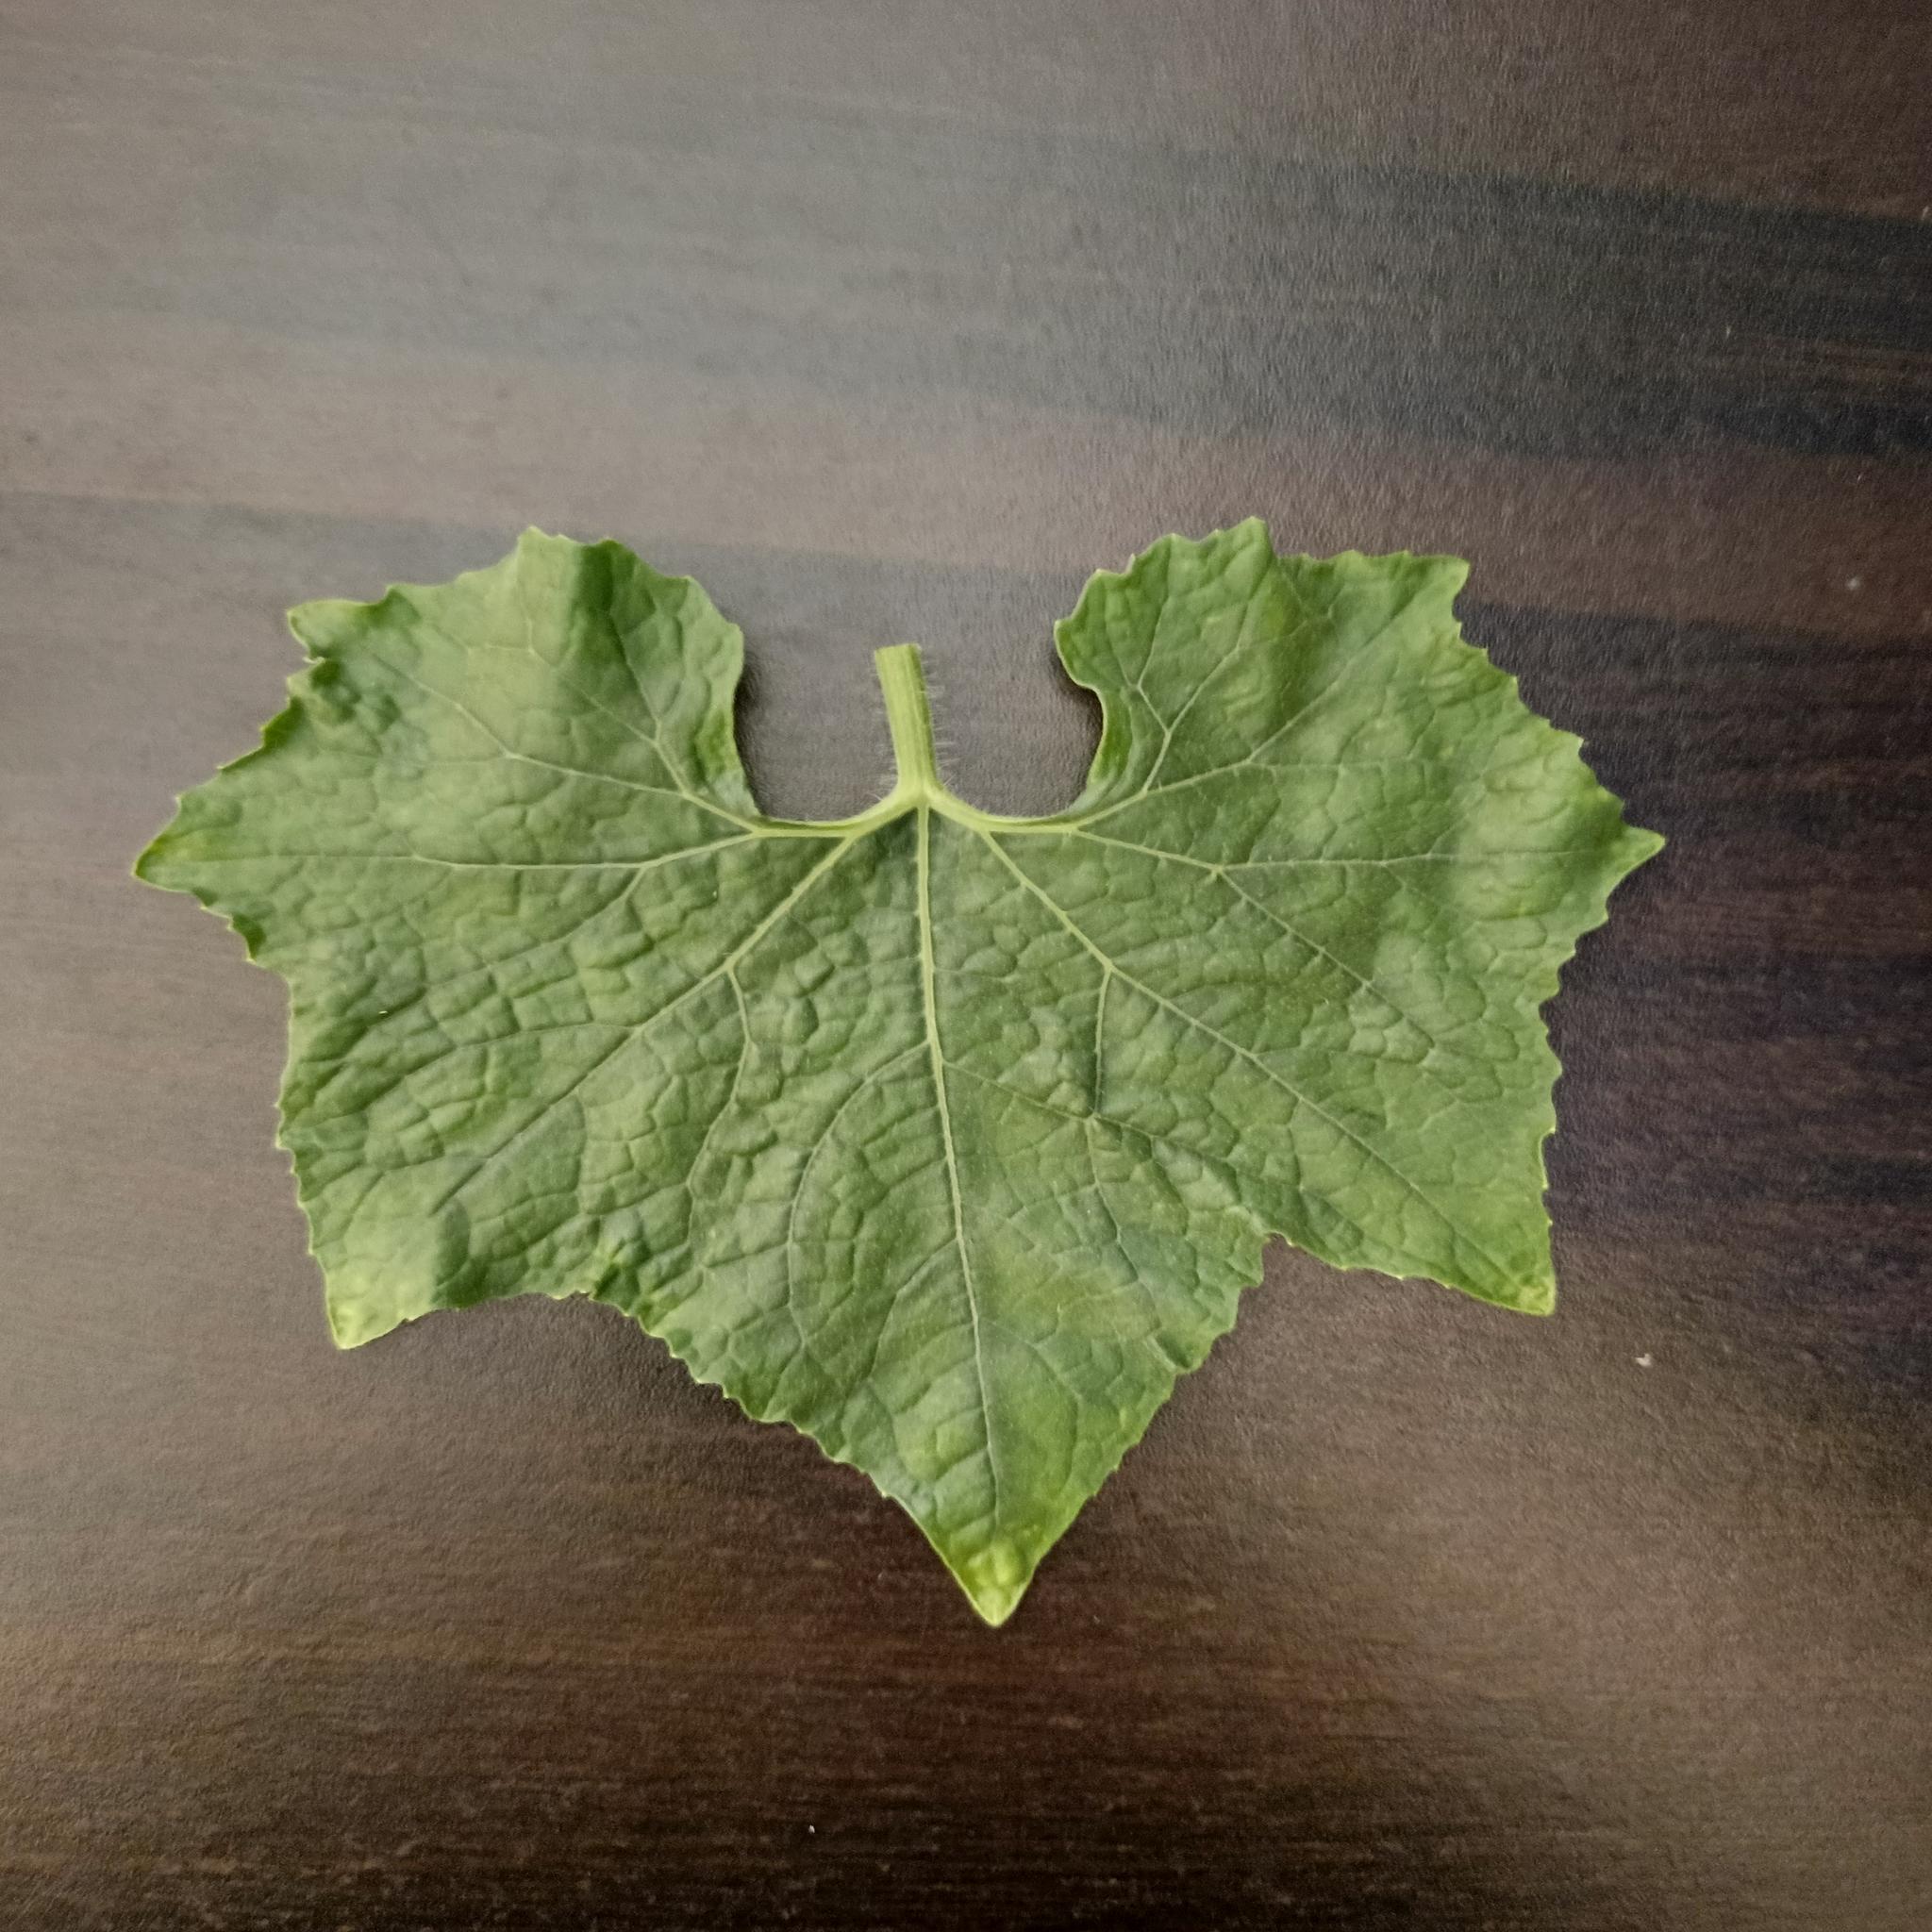
Label: Healthy